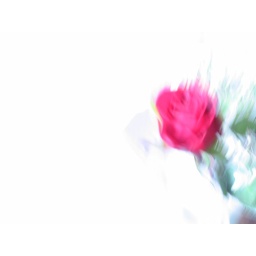
rose in water